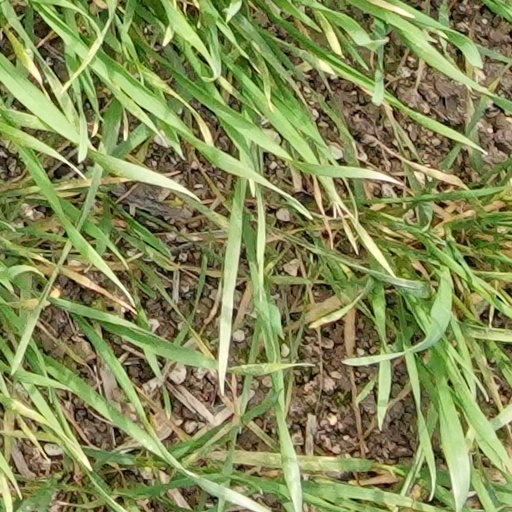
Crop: wheat